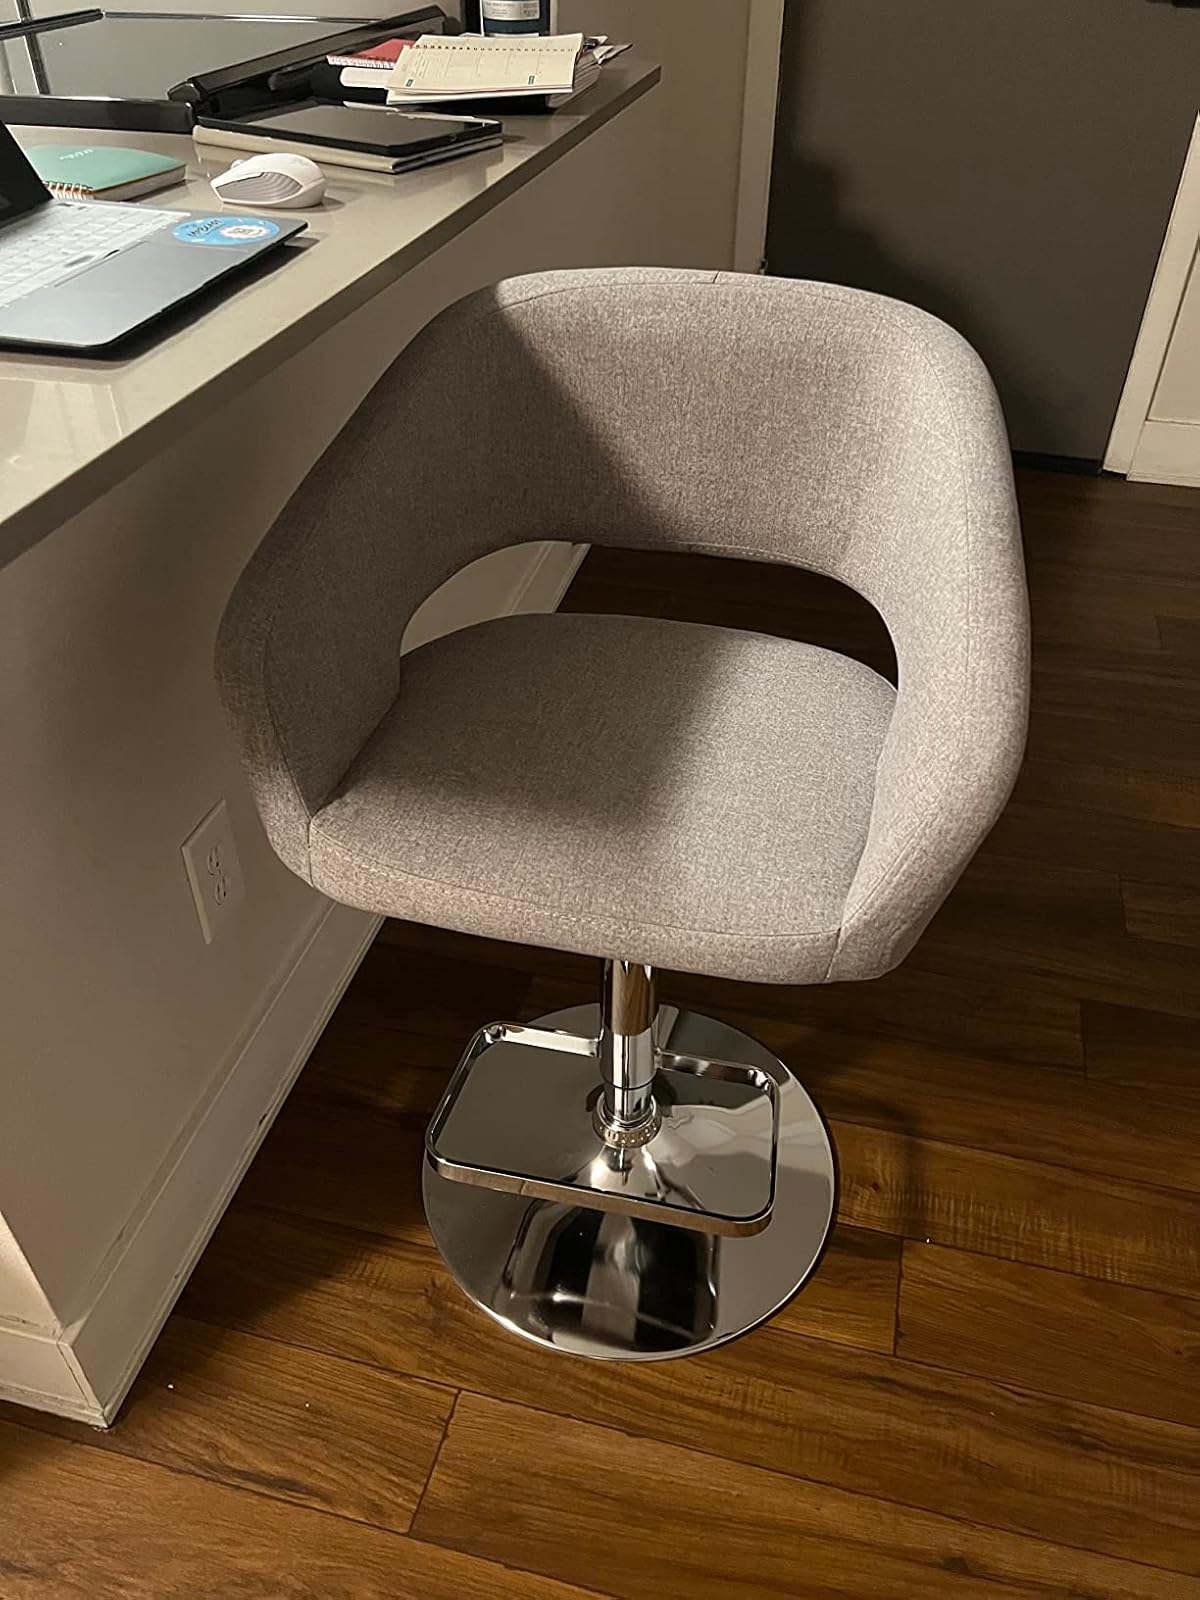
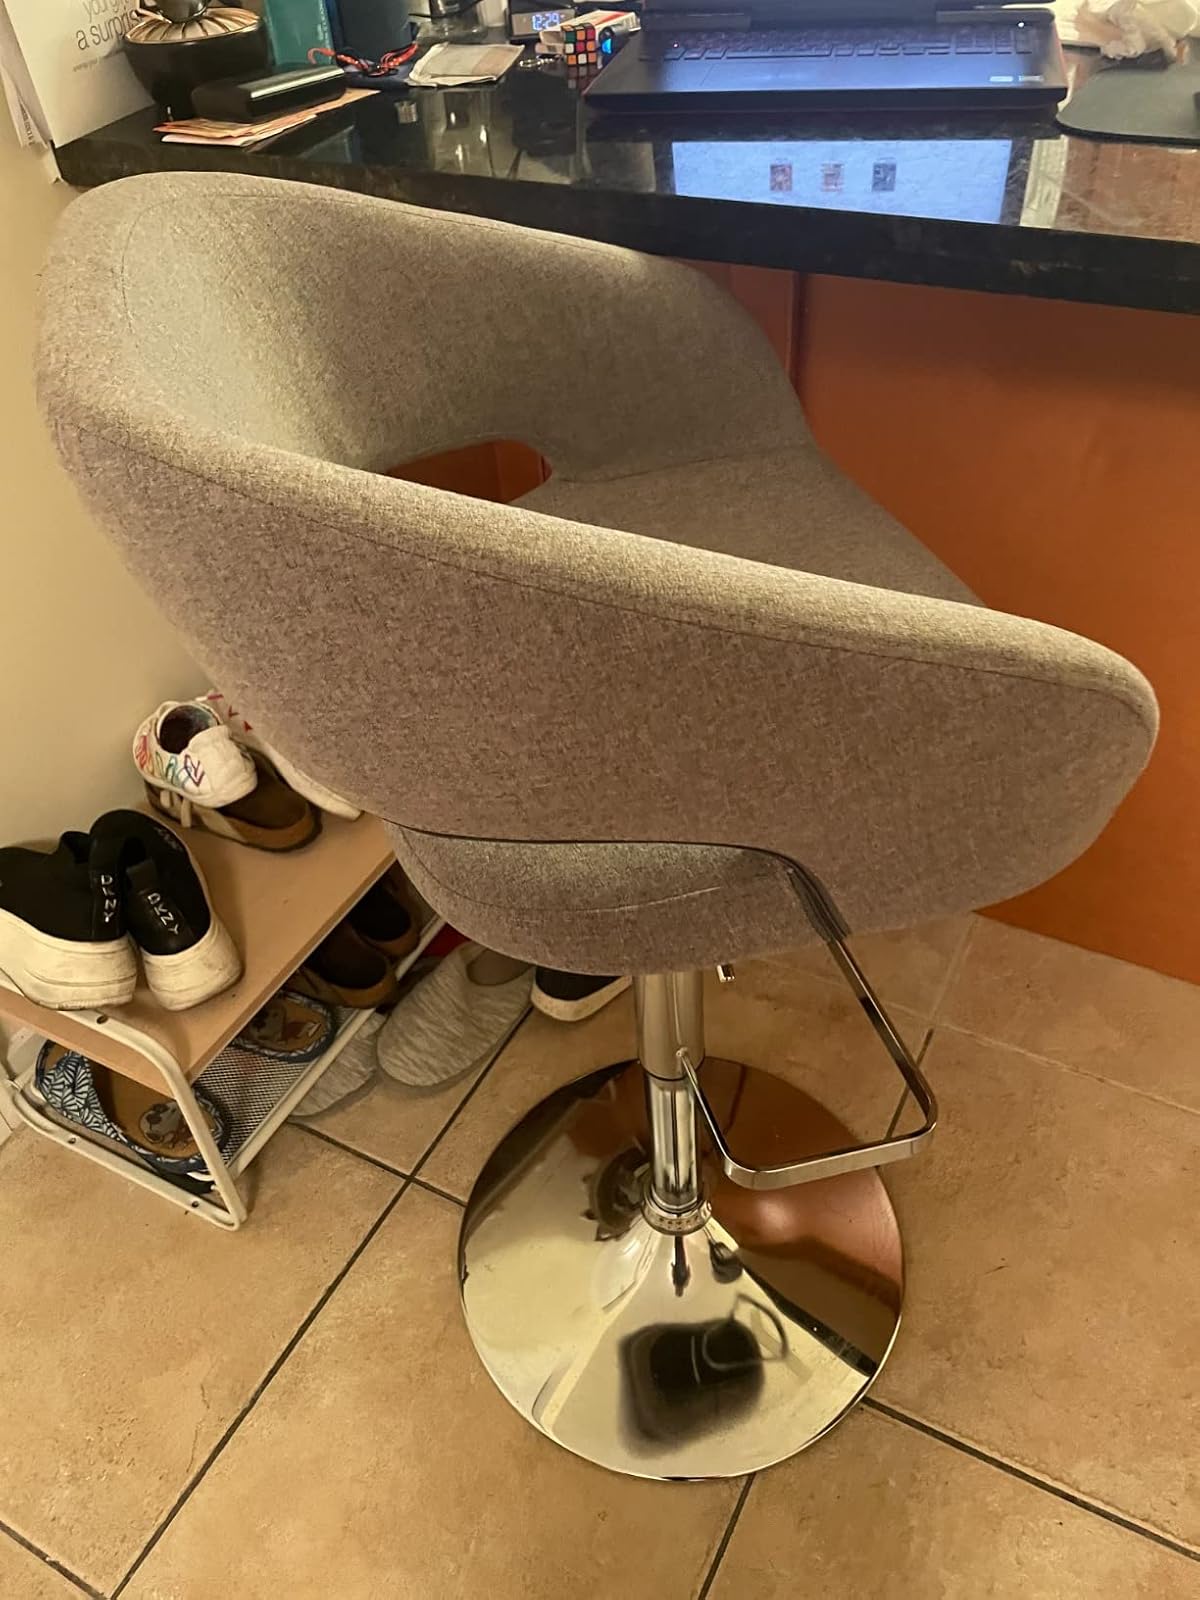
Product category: stool
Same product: yes